The Tale of Mac Da Thó's Pig

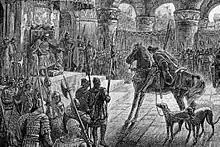
Culhwch entering King Arthur's Court.

"The Tale of Mac Da Thó's Pig" has been referred to as "one of the most brilliantly told of the early Irish sagas", which "purports to give a picture of the old heroic life in Ireland and its warlike spirit". The central theme of the narrative is the "curadmír", the right of the greatest champion at a feast to receive the "hero's portion" from a great central cauldron containing the communal supply. Wherever a great body of heroes was gathered together, this right was determined by boasting contests between the contenders: to assert the right to the hero's portion, a claimant must first produce his credentials by boasting his heroic exploits, and then shame his opponents by quashing their objections and counter-claims. In the event that this unsuccessful and the distinction between the heroes present unclear, the matter would be taken to arbitration, as in the similar Ulster Cycle tale "Fled Bricrenn"; Chadwick suggests that this arbitration may be parodied when Mac Da Thó releases Ailbe to see which province the hound would side with first.